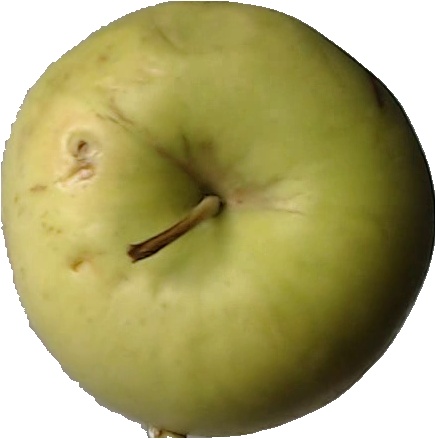
Label: apple_golden_3